Abandoned (2010 film)

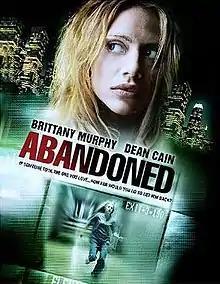
Official theatrical poster

Abandoned is a 2010 American thriller film directed by Michael Feifer and starring Brittany Murphy, Dean Cain, Mimi Rogers and Jay Pickett. It is distributed by Anchor Bay Entertainment and one of two films released posthumously that starred Murphy.